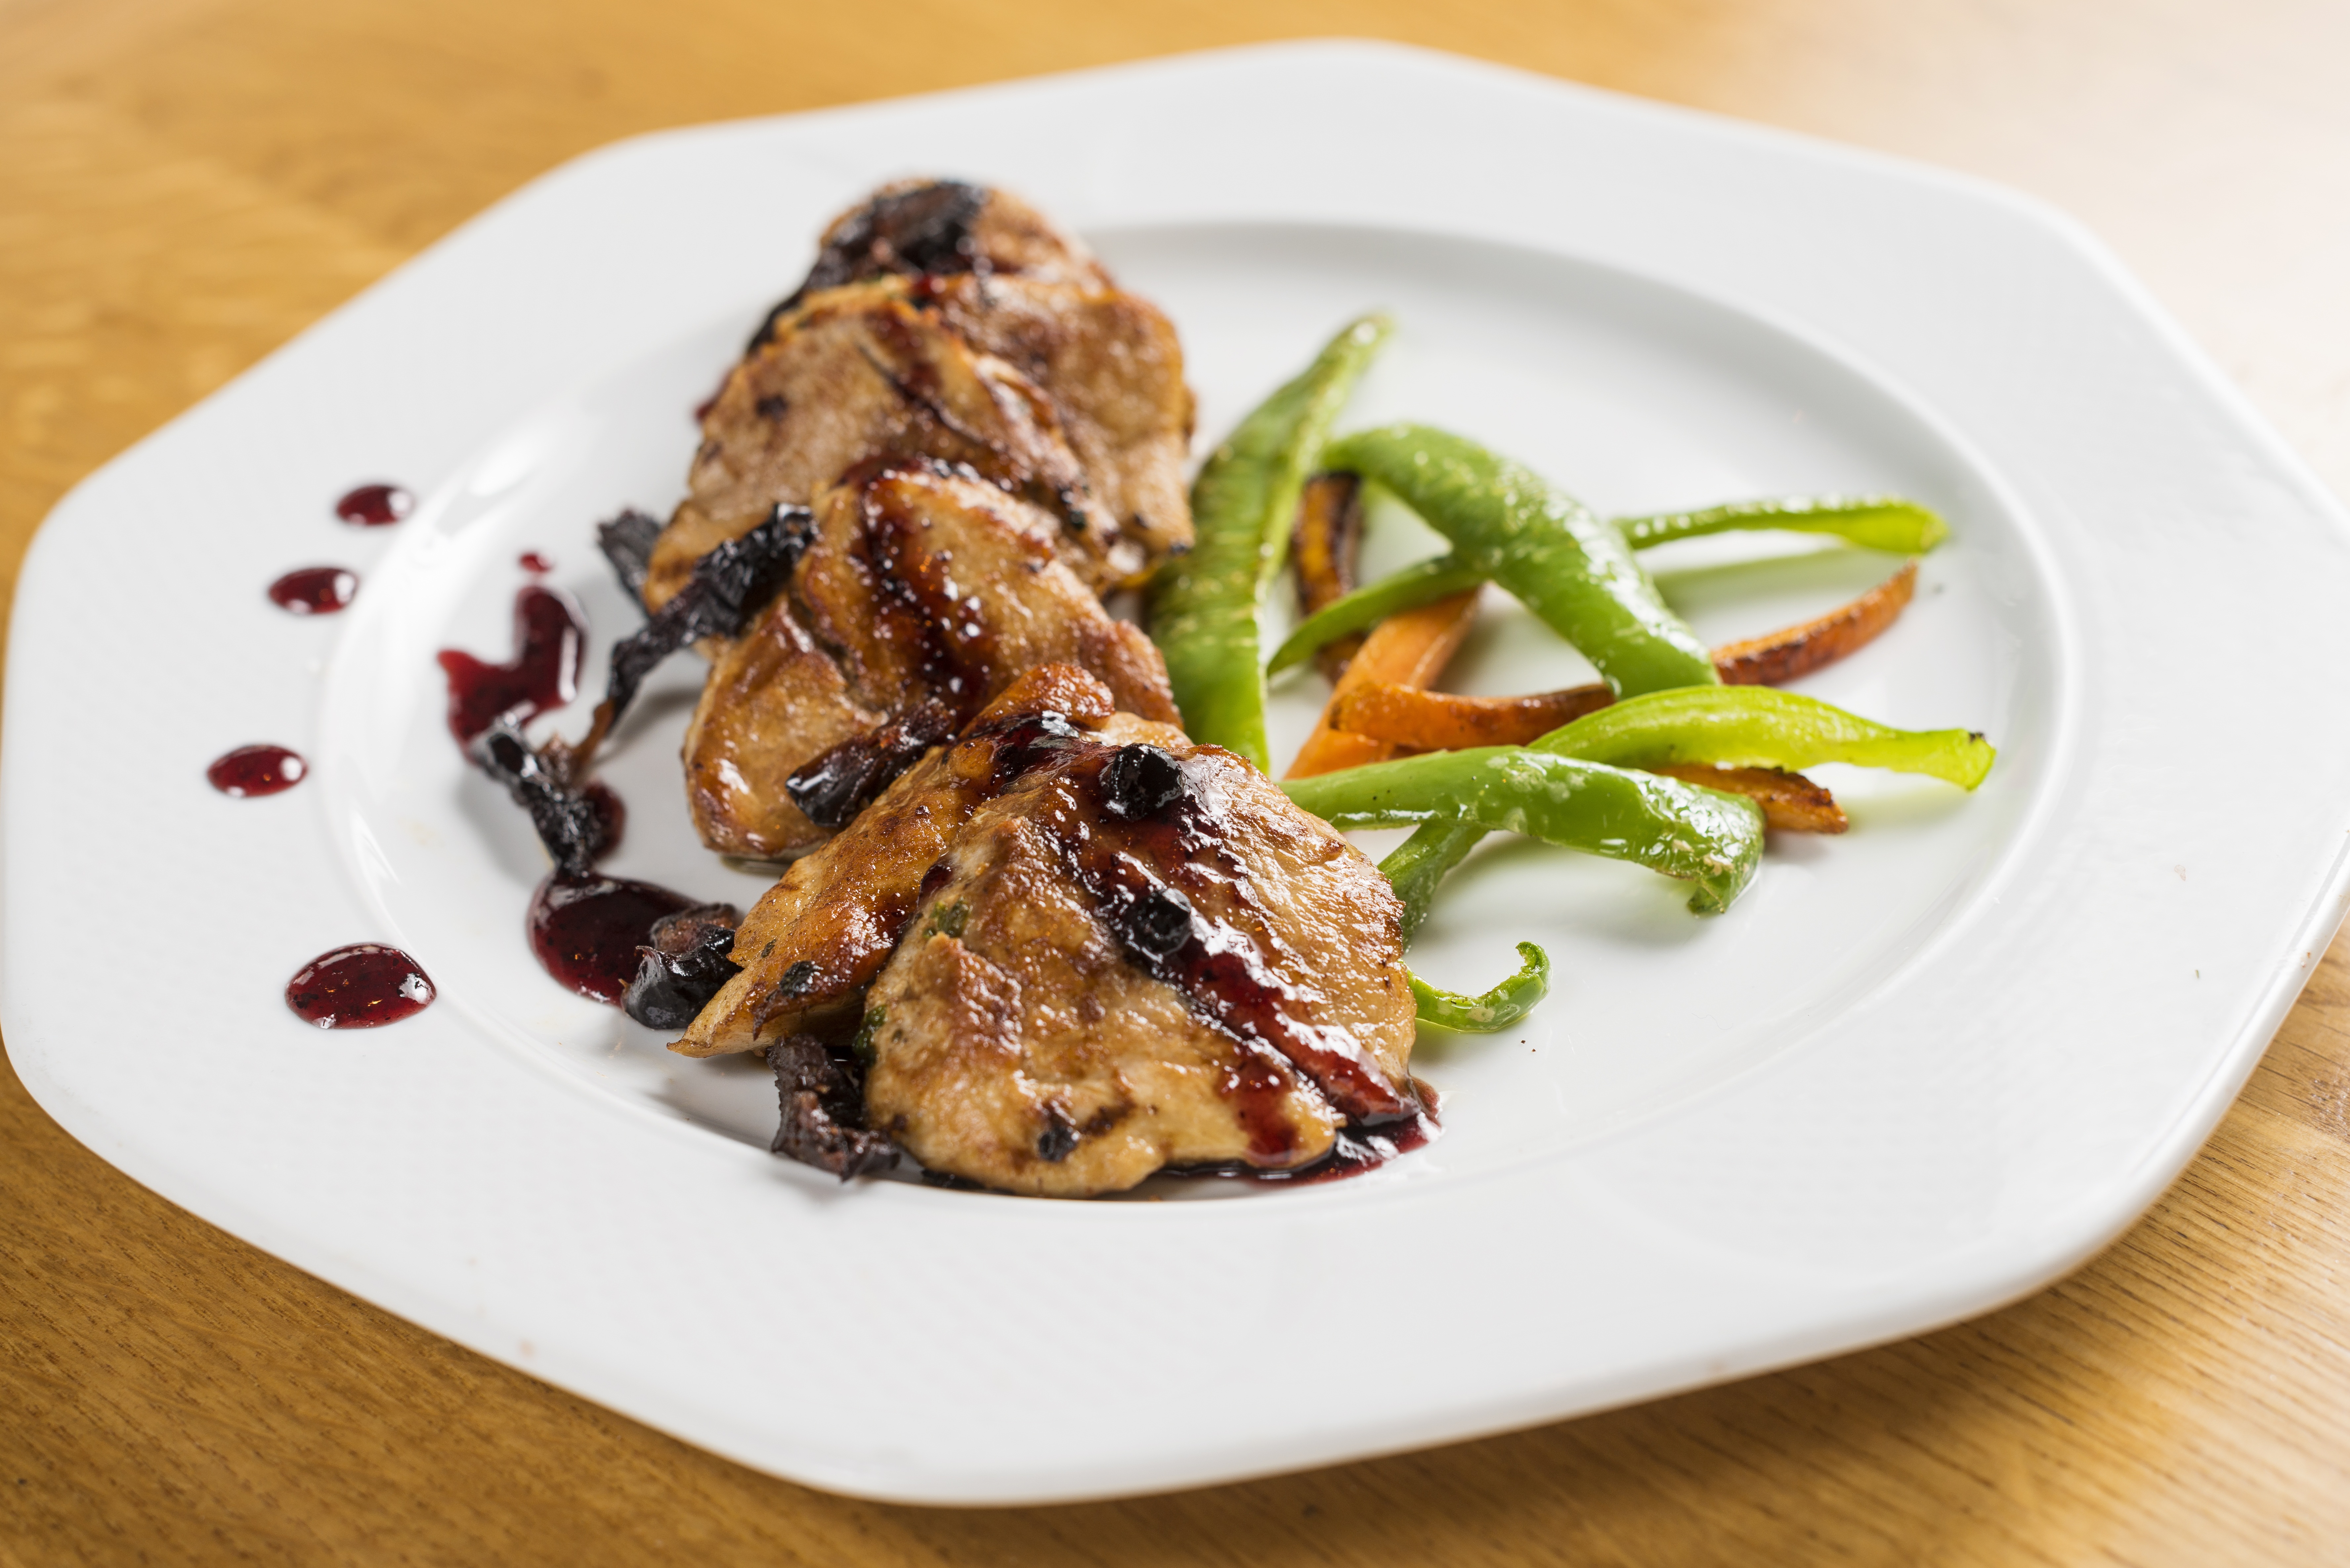
table, plant, white, restaurant, dish, meal, food, cooking, produce, vegetable, menu, plate, breakfast, gourmet, meat, lunch, cuisine, delicious, steak, pork chop, cooked, eating, dining, dinner, party, gourmet food